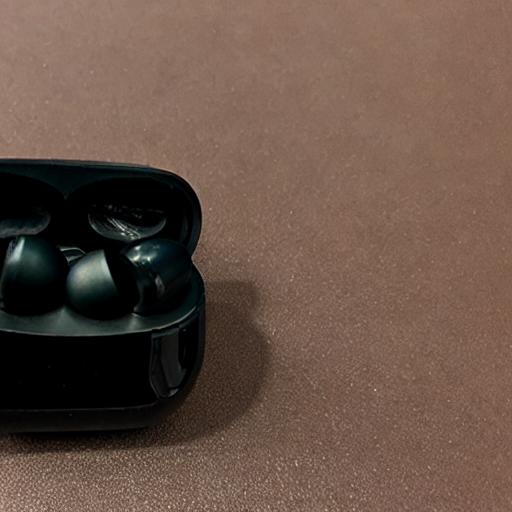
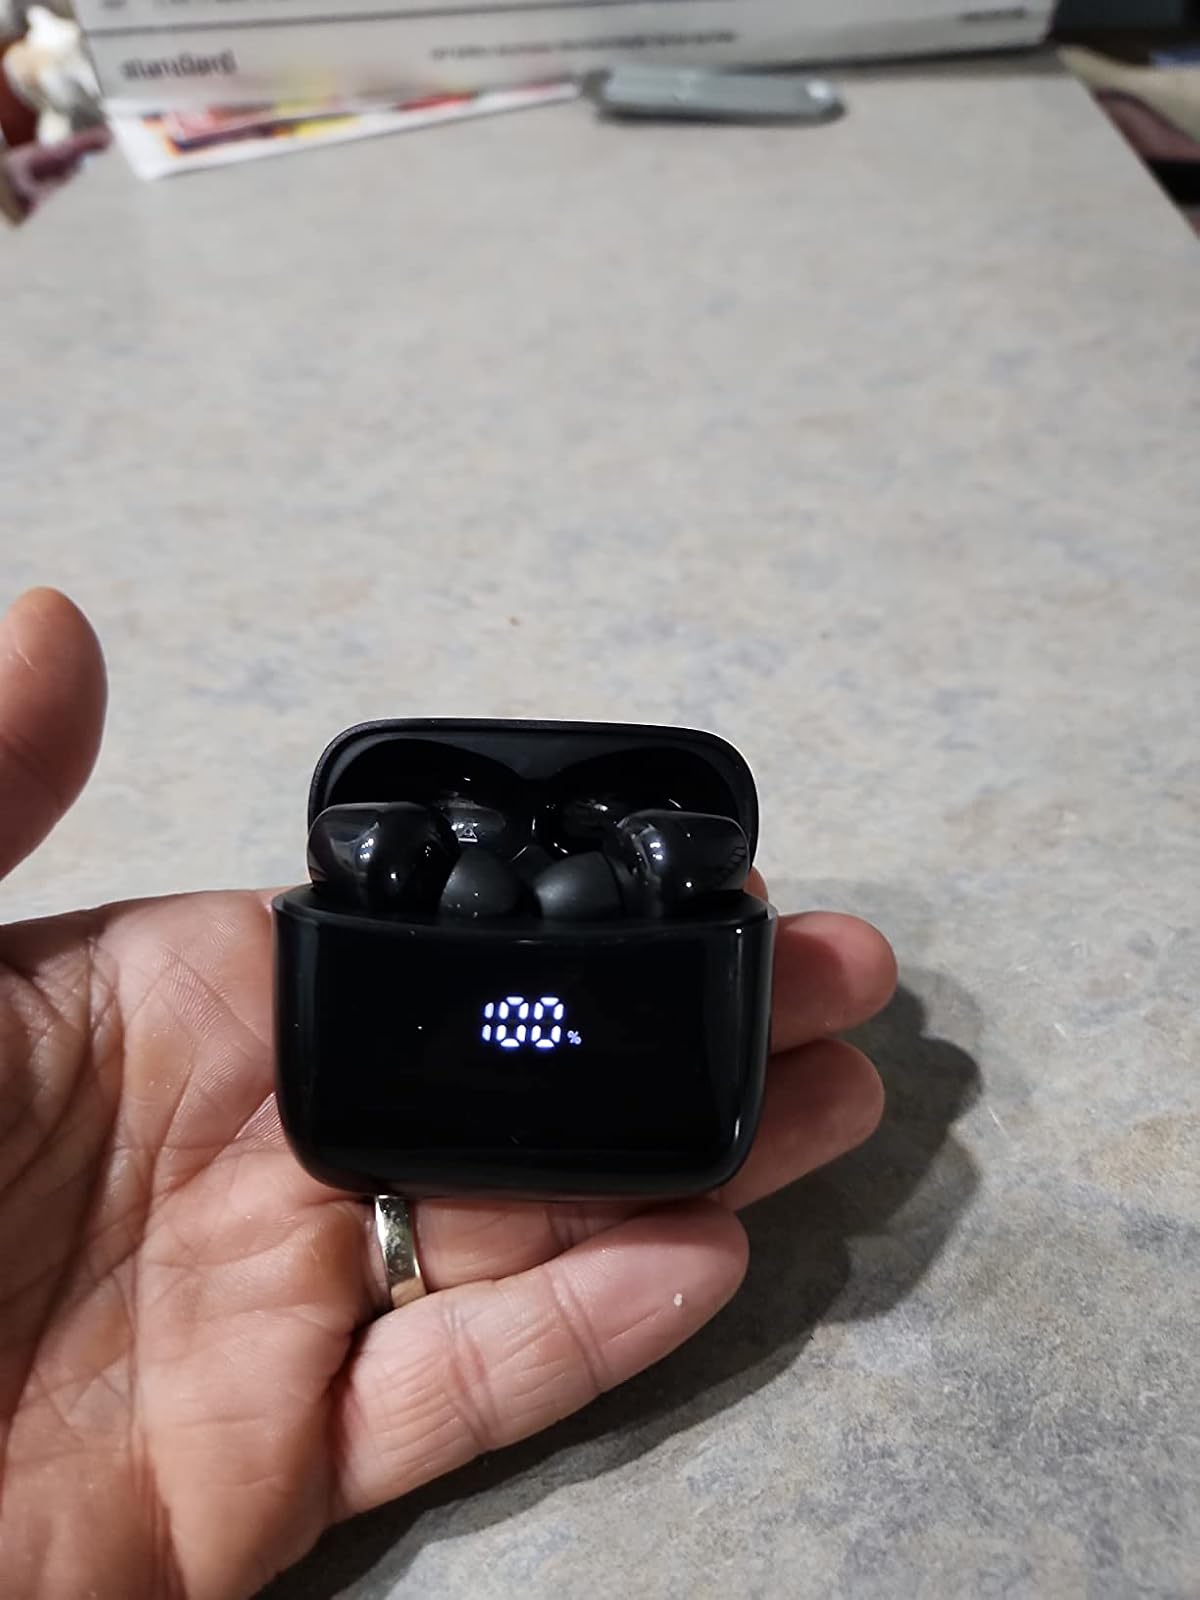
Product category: earbuds
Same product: no